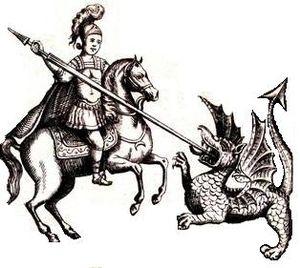
Notre-Dame de Wasmesdimensions
Le dragon de Wasmes est une légende du Borinage, au sud de la Belgique. Elle raconte le combat de Gilles de Chin contre un dragon qui terrifiait les habitants de Wasmes.